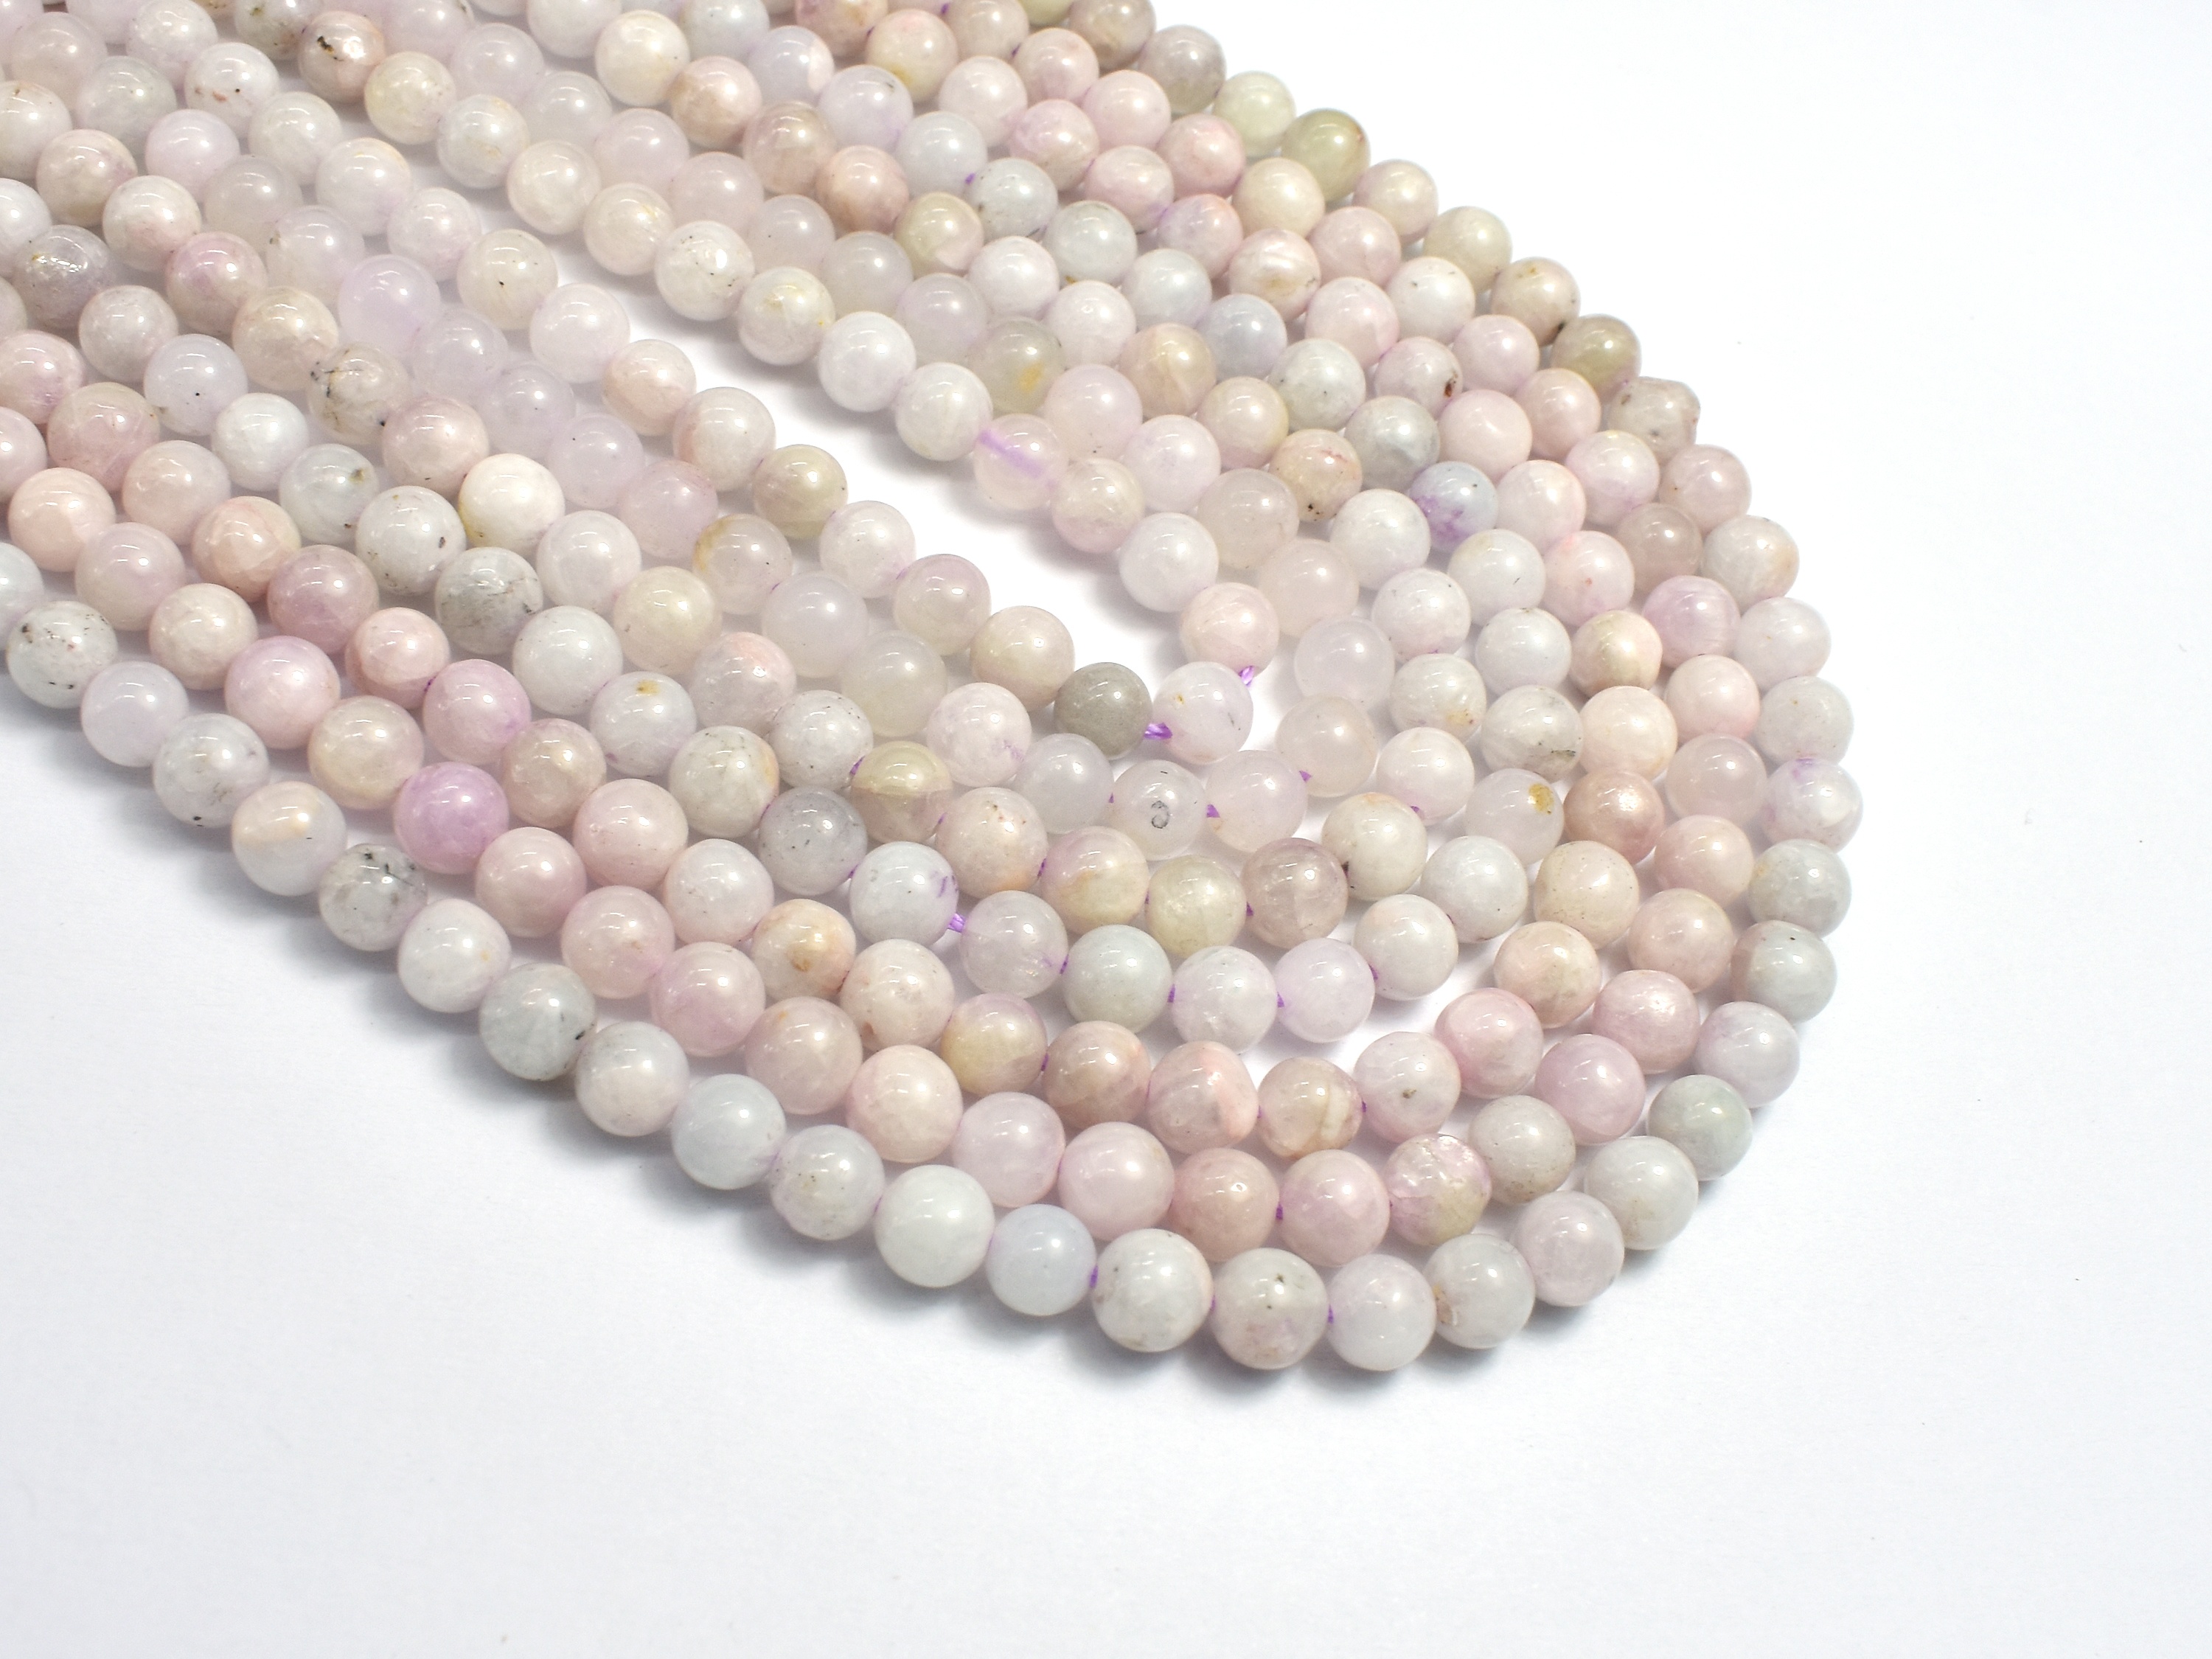
Kunzite 5-5.5mm Round Beads
Kunzite 5-5.5mm Round Beads Name: Kunzite Shape: Round Size: Approx. 5-5.5mm, 15.5 Inch, Full strand, Approx. 76-80 beads, Hole 1mm Color: Pink, Purple Quality: AB Size and Color may vary slightly Please note: Due to the natural variance of the beads, the color of each strand of beads may vary slightly from one another. Some beads have tiny black spots.
Brand: Rainbow Beads
Category: Arts & Entertainment > Hobbies & Creative Arts > Arts & Crafts > Art & Crafting Materials > Embellishments & Trims > Beads